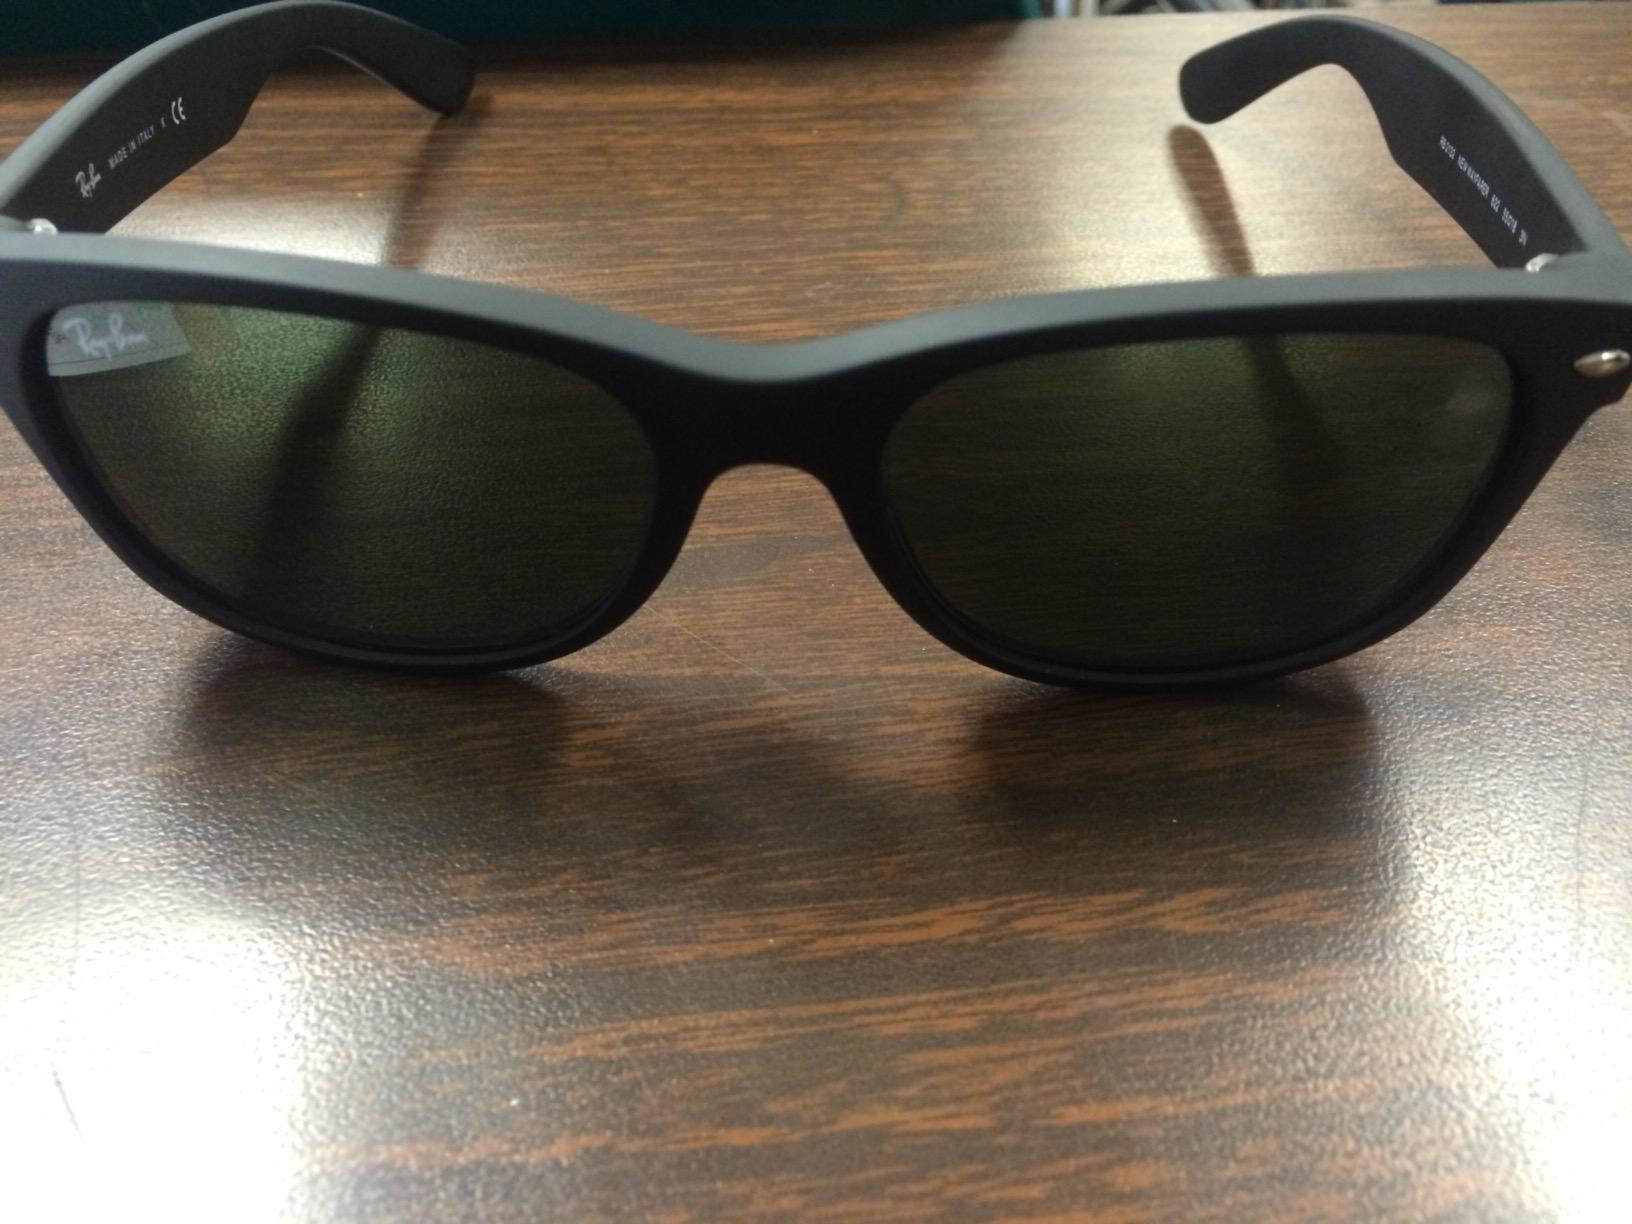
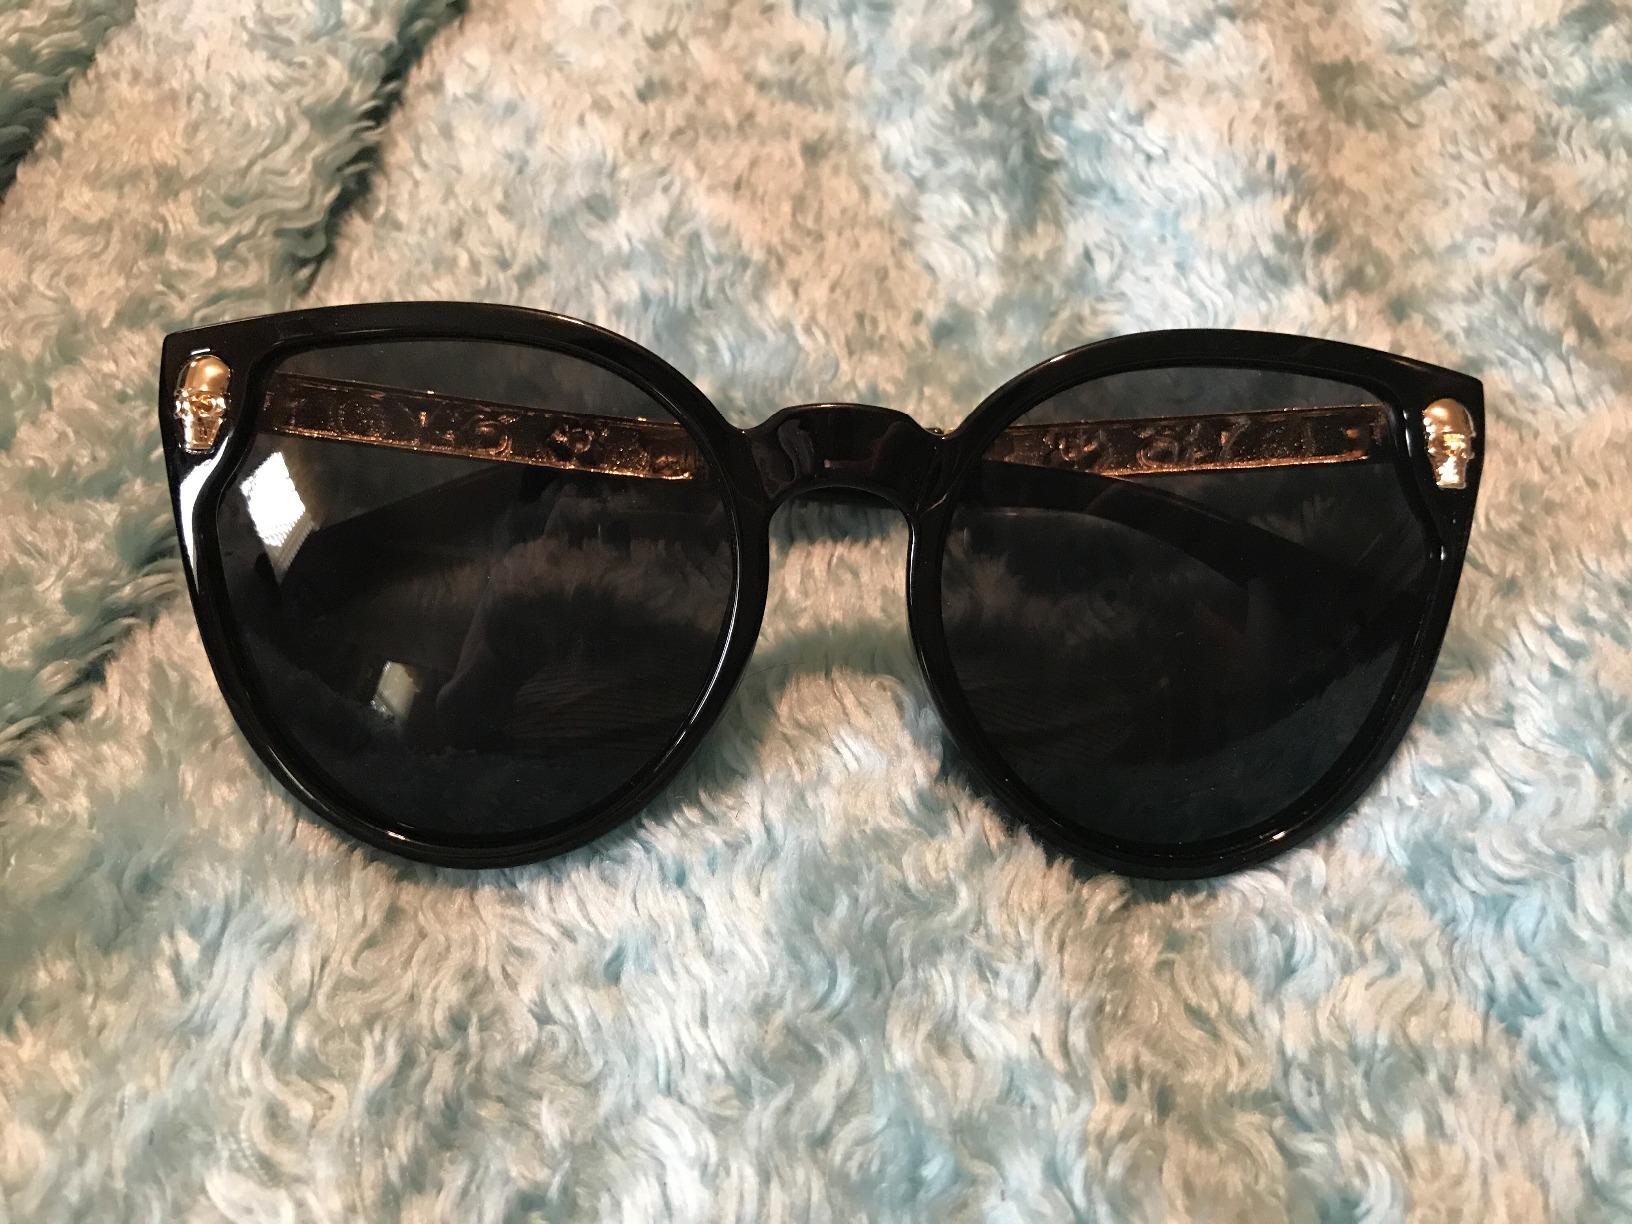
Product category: accessories_sunglasses
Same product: no